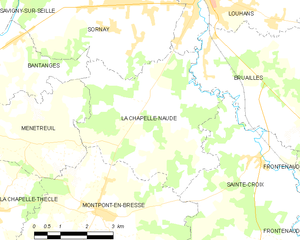
Carte des communes françaises
La Chapelle-Naude est une commune française située dans le département de Saône-et-Loire en région Bourgogne-Franche-Comté.